Bryn, Oslo

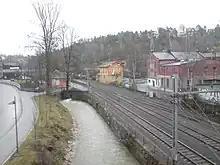
The Alna River and the Trunk Line runs through Bryn, with Bryn Station (yellow) seen to the right

Bryn is a residential and industrial area of Oslo, Norway. The Alna River runs through the neighborhood.